Canna indica

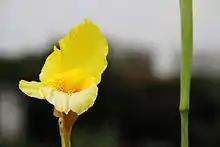
Flower of "C. indica" var. "flava"

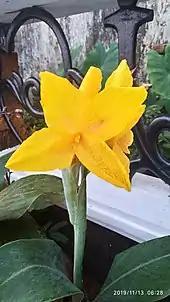
"C. indica", commonly known as Indian shot, Tagore Park Mahe District, Puducherry UT, India

In the last three decades of the 20th century, "Canna" species have been categorised by two different taxonomists, Paulus Johannes Maria Maas from the Netherlands and Nobuyuki Tanaka from Japan. Maas regards "C. coccinea", "C. compacta", "C. discolor", "C. patens" and "C. speciosa" as synonyms or varieties of "C. indica", while Tanaka recognises several additional varieties of "C. indica".